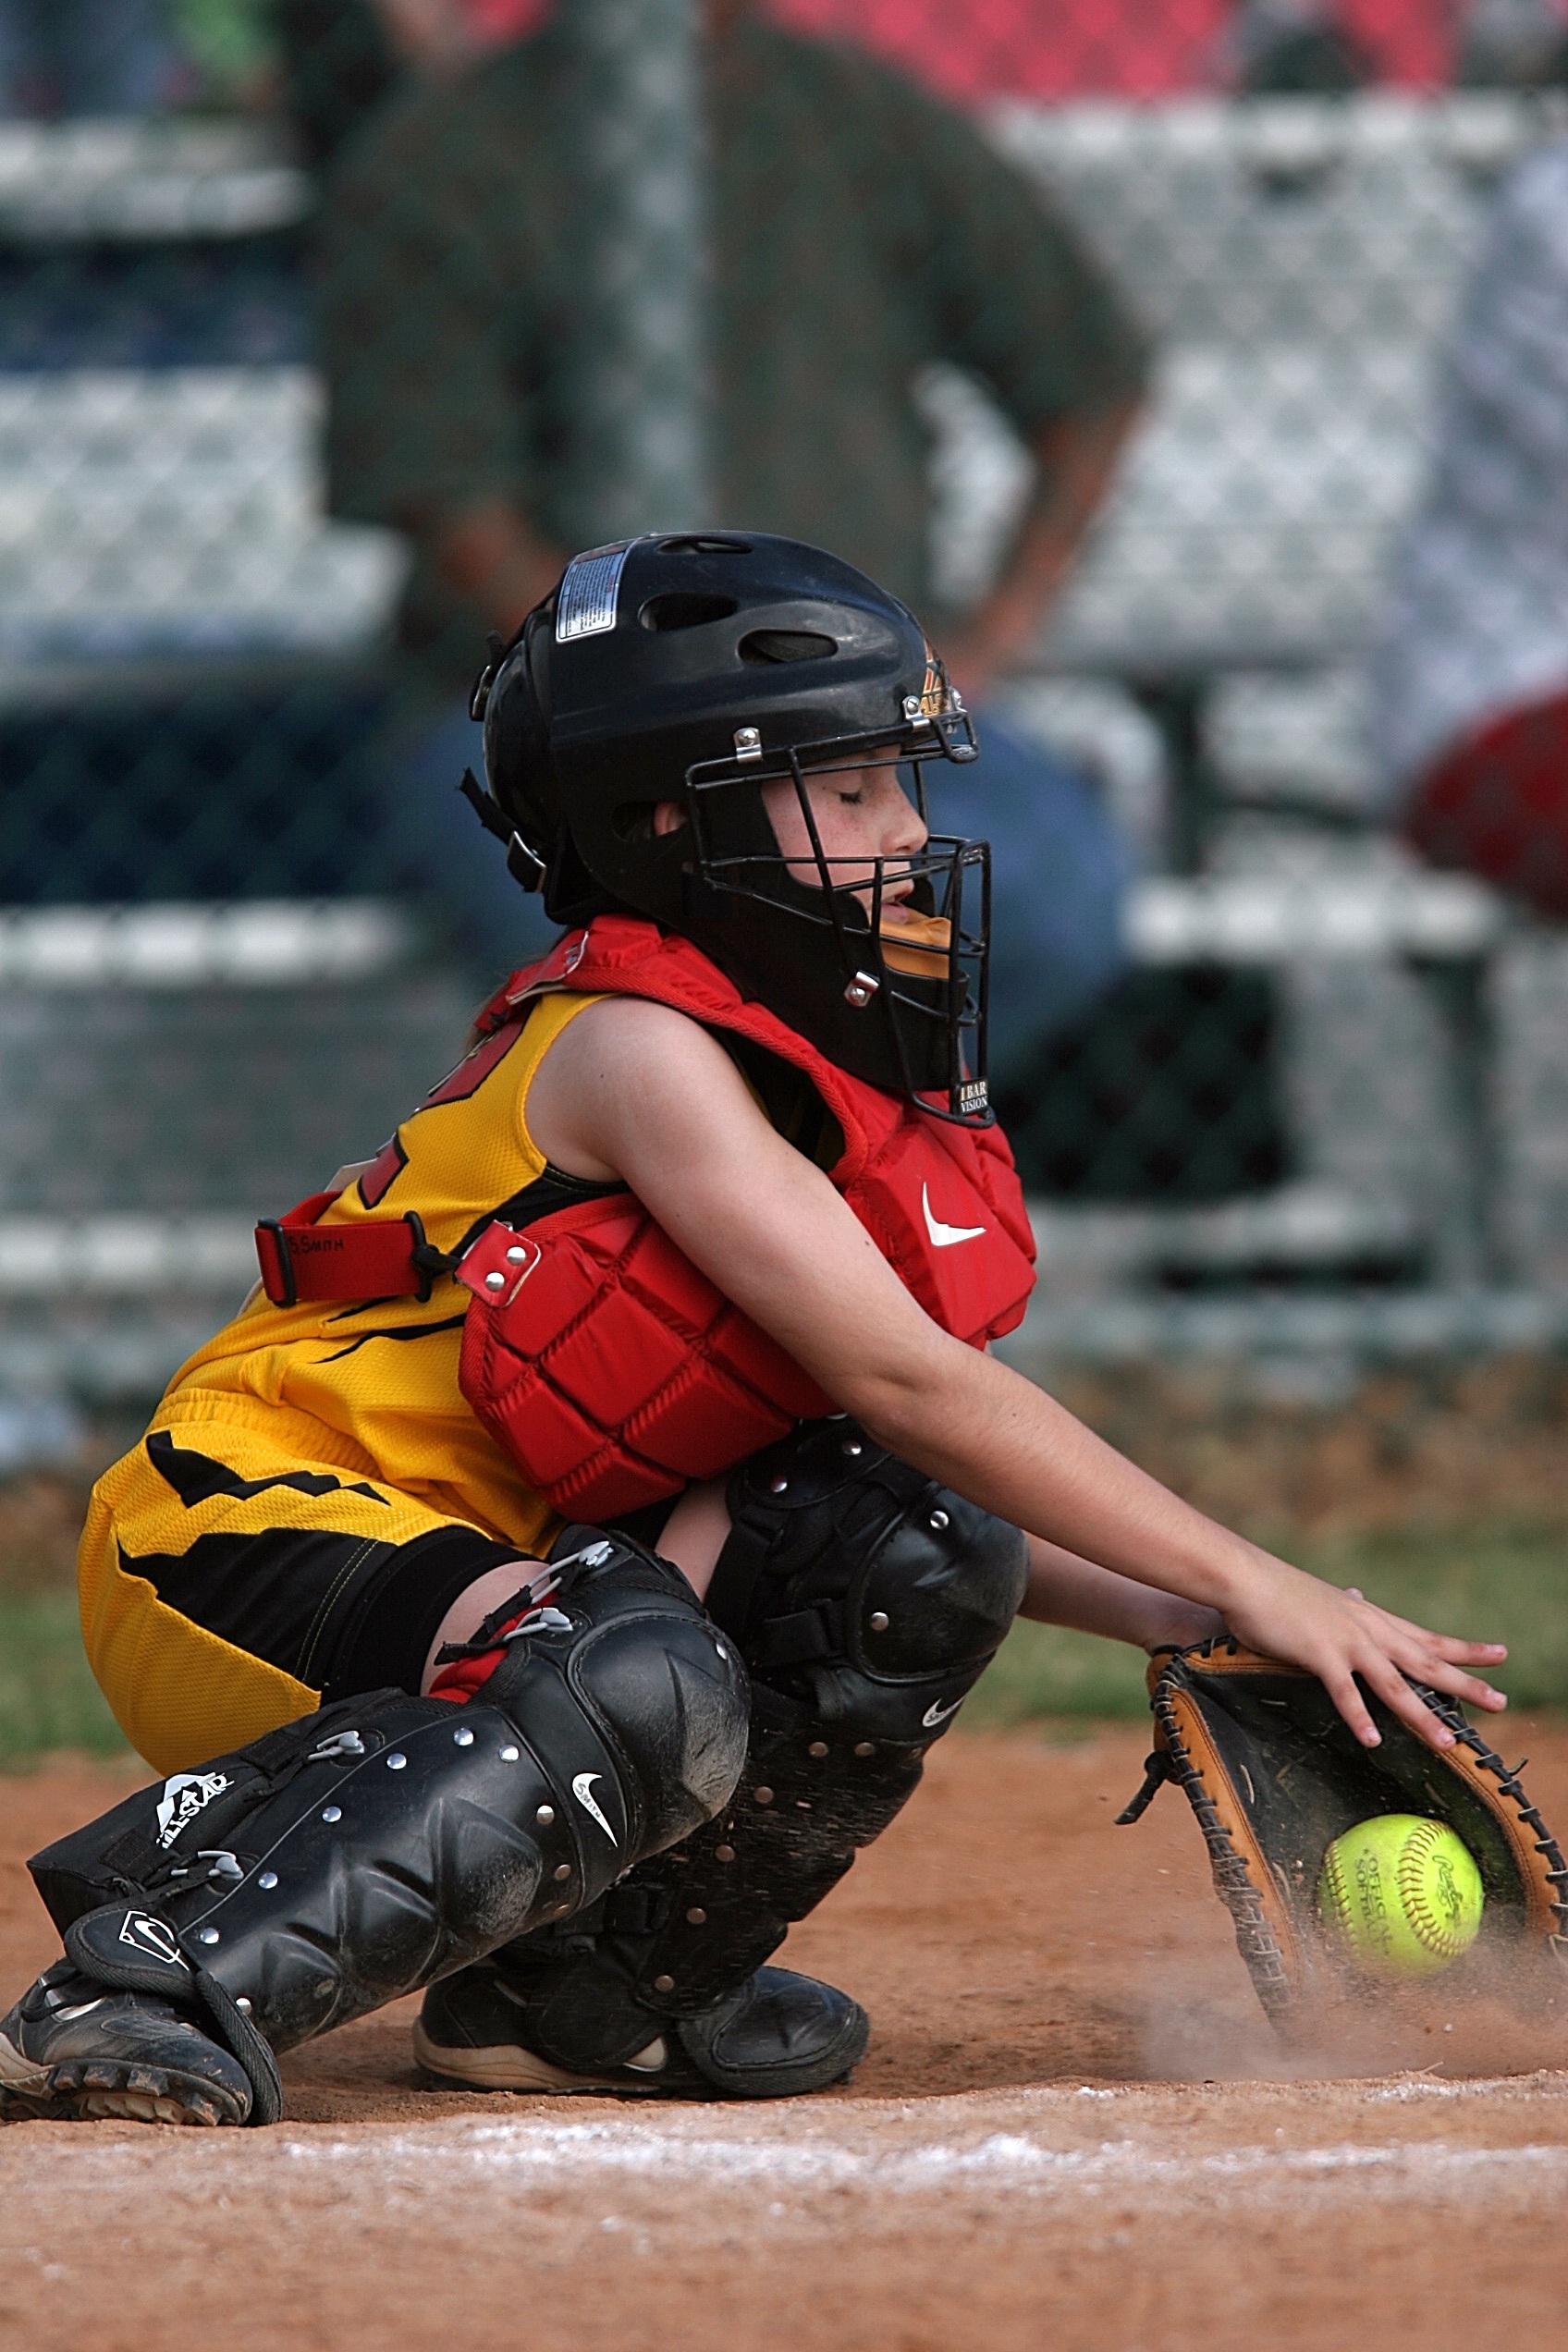
girl, baseball, glove, sport, game, play, motion, female, dirt, action, dust, yellow, player, activity, competition, sports, helmet, ball, competitive, catcher, softball, ballgame, team sport, catcher's mitt, catcher's mask, bat and ball games, baseball positions